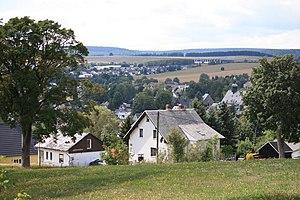
Crottendorf est une commune de Saxe, située dans l'arrondissement des Monts-Métallifères, dans le district de Chemnitz.